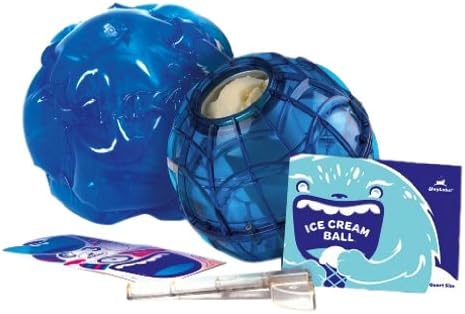
YayLabs Play and Freeze Ice Cream Ball Ice Cream Maker with Inflatable Cover, Quart
Category: Sports & Outdoors
With the unique YayLabs Ice Cream Ball with Inflatable Cover, you can make ice cream while on camping trips, at barbecues, picnics, family gatherings and almost anywhere else. You don't need electricity to make great tasting ice cream. Just add ice and rock salt in one end of the Ice Cream Ball and ice cream mix in the other end. The ice cream mix can be as simple as cream, sugar and vanilla. Or, try a more adventurous flavor from the included recipe list, use our Flavor Fountain flavorings, or make up your own concoction. Next place the Ice Cream Ball inside the Inflatable Cover, secure it with the tab closures, and have cushioned fun as you shake it, pass it, or roll it around. After about 20 minutes enjoy a quart of delicious ice cream. This is the perfect time for kids to sing songs, tell jokes, or come up with fun games while shaking and passing the ball around. Kids can also have fun building their own ice cream monster on the Inflatable Cover with the included reusable stickers.
Features: Make ice cream anywhere, Great for camping trips, picnics, and barbecues | Just add ice and rock salt in one end and ice cream mix in the other end | Shake or roll the Ice Cream Ball around for 30 minutes inside the inflatable cover | Constructed from durable co-polyester for the outer ball and an aluminum canister to hold the ice cream ingredients | Includes 1 YayLabs Quart Ice Cream Ball, 1 Inflatable cover, 1 plastic wrench, 1 set of monster stickers, and a booklet with instructions and recipes, Quart